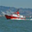
Label: ship